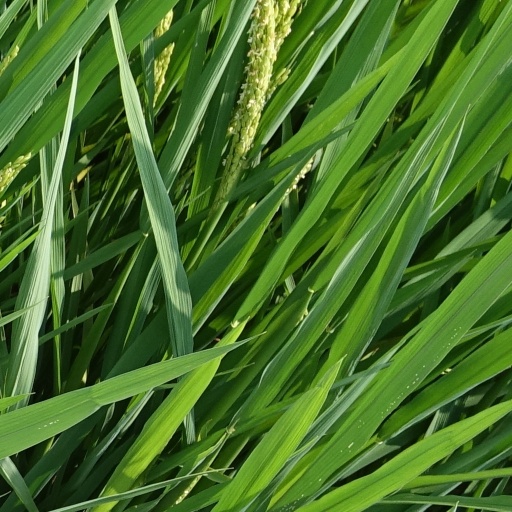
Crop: rice